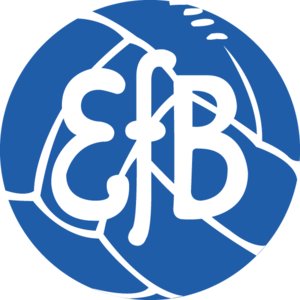
Esbjerg forenede Boldklubber / Historie
Oprindeligt klublogo
Esbjerg forenede Boldklubber er en dansk fodboldklub hjemmehørende i den sydvestjyske havneby Esbjerg. Klubben har trænings- og kampfaciliteter på Gammel Vardevej og spiller i blå- og hvidstribede trøjer. Den officielle fanklub hedder Blue Knights. Klubben spiller i den næst bedste danske fodboldrække, NordicBet Liga.